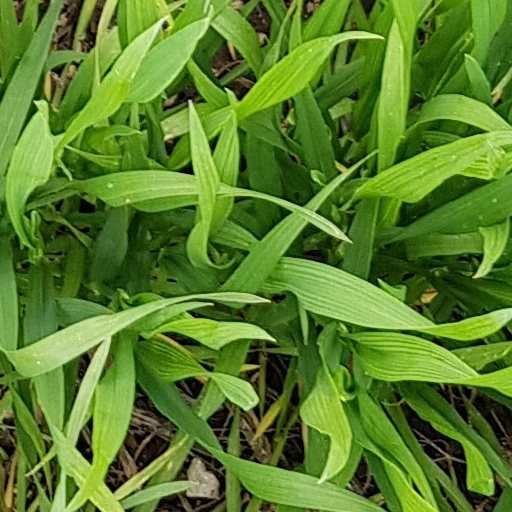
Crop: wheat